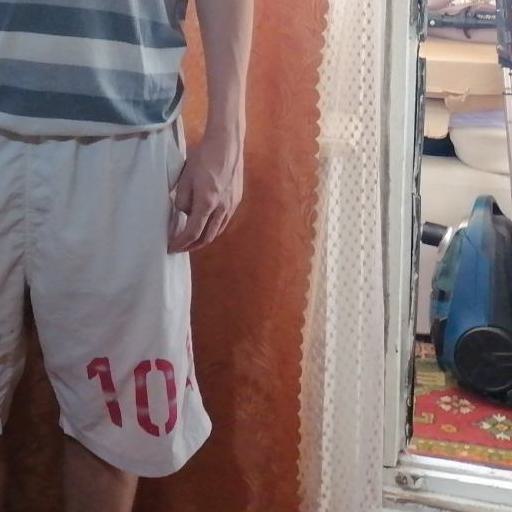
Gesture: no_gesture